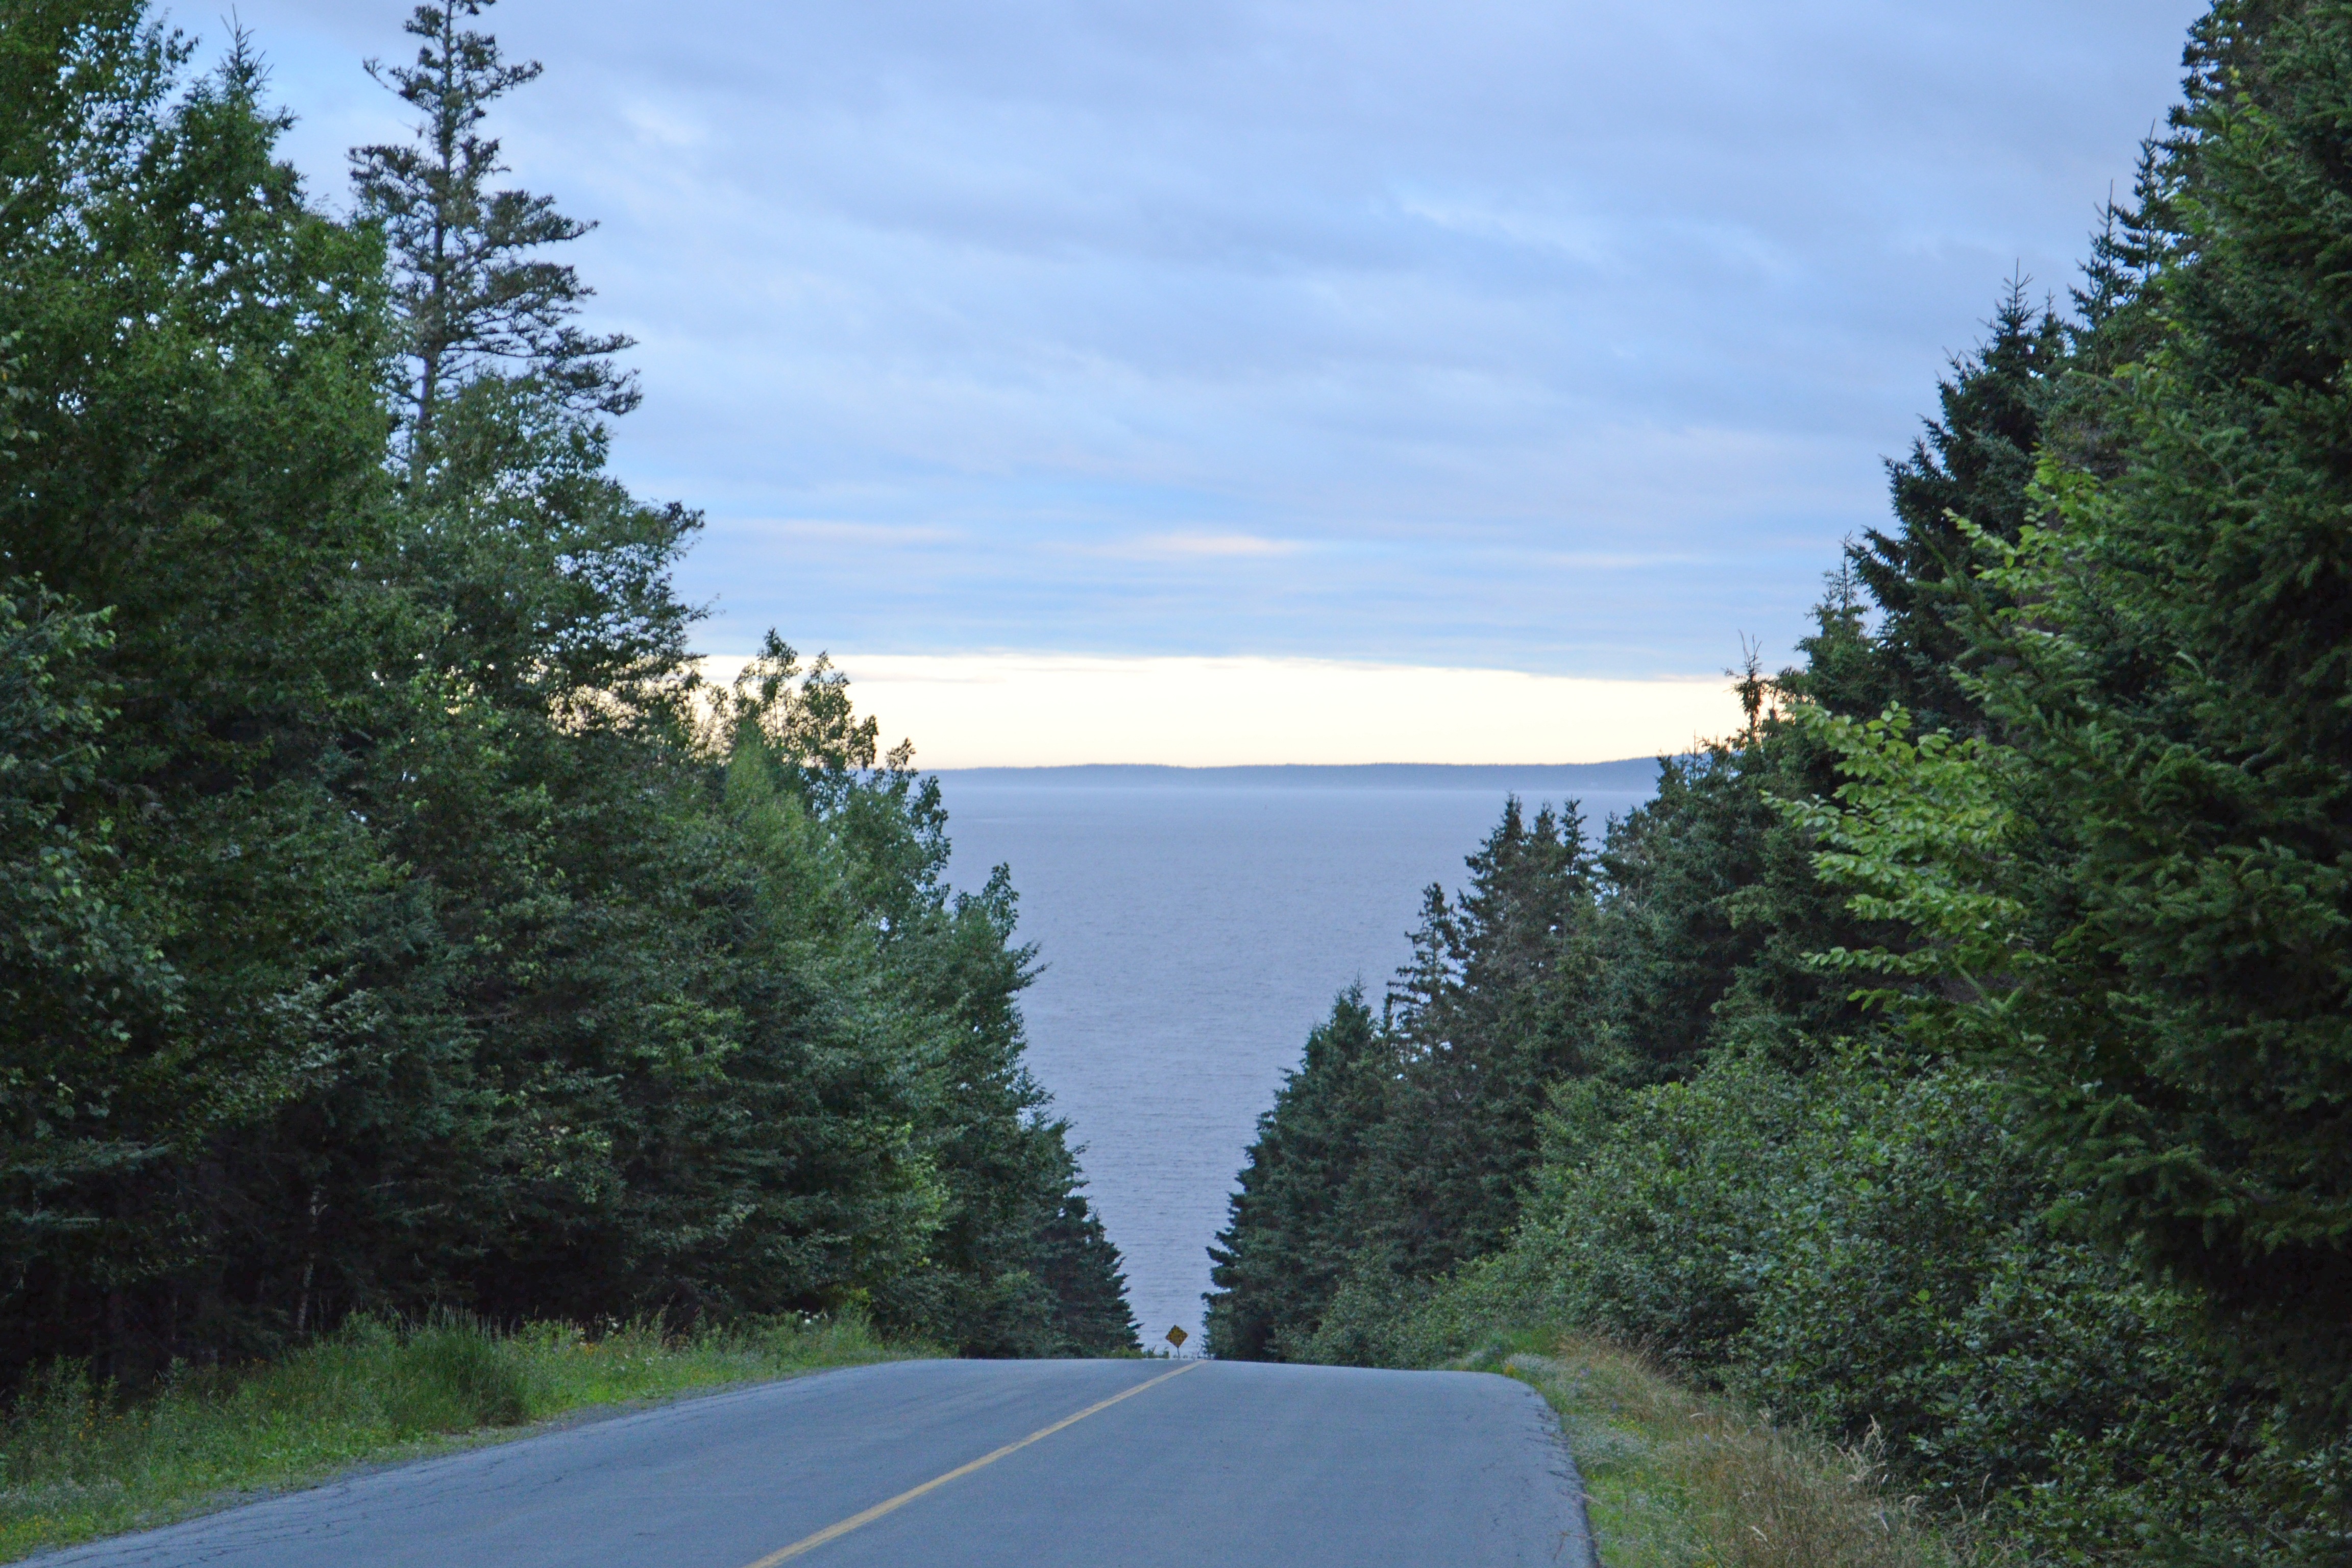
tree, forest, mountain, sky, road, lake, reservoir, road trip, clouds, canada, infrastructure, nova, ecosystem, scotia